Adoor Gopalakrishnan

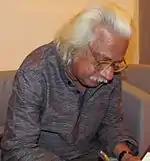
Malayalam cinema director Adoor Gopalakrishnan while attending Sharjah Book Fair 2013 programme

Gopalakrishnan's debut film, the national award-winning "Swayamvaram" (1972) was a milestone in Malayalam film history. The film was exhibited widely in various international film festivals including those held in Moscow, Melbourne, London and Paris. The films that followed namely "Kodiyettam, Elippathayam, Mukhamukham, Anantaram, "Mathilukal", Vidheyan" and "Kathapurushan" lived up to the reputation of his first film and were well received by critics at various film festivals and fetched him many awards. However, "Mukhamukham" was criticized in Kerala while "Vidheyan" was at the centre of a debate due to the differences in opinion between the writer of story of the film Sakhariya and Gopalakrishnan.